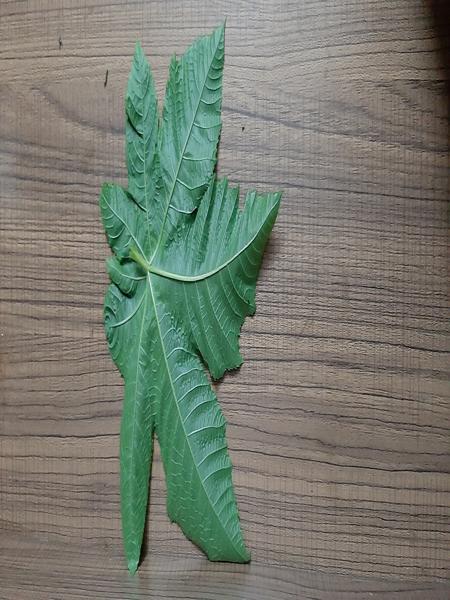
Plant: Castor